Battle of Mezőkövesd

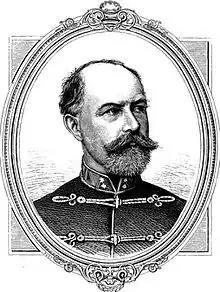
Görgey Kornél

Before 7 o'clock on the morning of the 28th, Schlick sent a report to the high commander of the imperial army, Field Marshal Alfred I, Prince of Windisch-Grätz that the position at Kerecsend was strongly occupied by the enemy, and that he was of the opinion that attacking it would be very difficult. Windischgrätz then rode forward personally to inspect the position at Kerecsend, where only the rearguard of Kmety's division was left, which soon withdrew as well. Windisch-grätz decided to send Csorich's division through Kerecsend to Maklár, where he would wait for the arrival of the Friedler and Kriegern brigades. From Maklár, the cavalry under Major General Franz Deym von Stritež's command was to be moved forward so that it would always be on the enemy's heels. The Pergen brigade was ordered to remain in its camp until it was certain that the enemy had abandoned Eger, after which this brigade was also ordered to march to Maklár. The army's ammunition supply was directed from Gyöngyös to Kápolna under the cover of the Parrot Brigade.